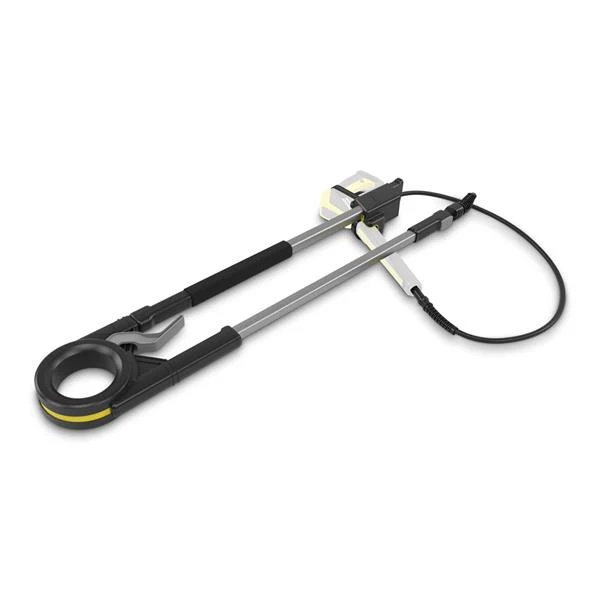
KARCHER POLE EXTENSION LANCE
Compatible Machines G 7.180 K 2 Battery Set K 2 Compact K 2 Compact Home K 2 Power Control K 2 Power Control Home K 2 Premium Power Control K 2 Premium Power Control Home K 2 Universal Edition K 2 Universal Edition Home K 2 Universal Edition OJ K 3 Compact K 3 Compact Home K 3 Power Control K 3 Power Control Home K 3 Premium Power Control K 3 Premium Power Control Home K 4 Compact K 4 Compact Home K 4 Power Control K 4 Power Control Home K 4 Premium Power Control K 4 Premium Power Control Home K 5 Compact K 5 Compact Home K 5 Power Control K 5 Power Control Home K 5 Premium Power Control K 5 Premium Power Control Home K 5 Premium Smart Control K 5 Premium Smart Control Home K 5 Smart Control K 5 Smart Control Home K 7 Compact K 7 Compact Home K 7 Premium Smart Control K 7 Premium Smart Control Home K 7 Smart Control K 7 Smart Control Home
Brand: Karcher
Category: Home & Garden > Household Appliance Accessories > Floor & Steam Cleaner Accessories > Extension Wands